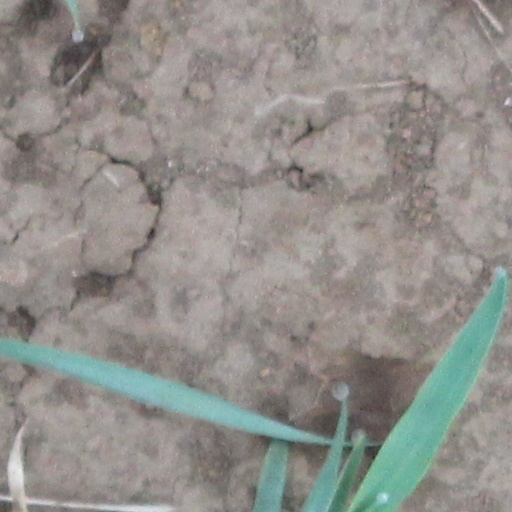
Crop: wheat